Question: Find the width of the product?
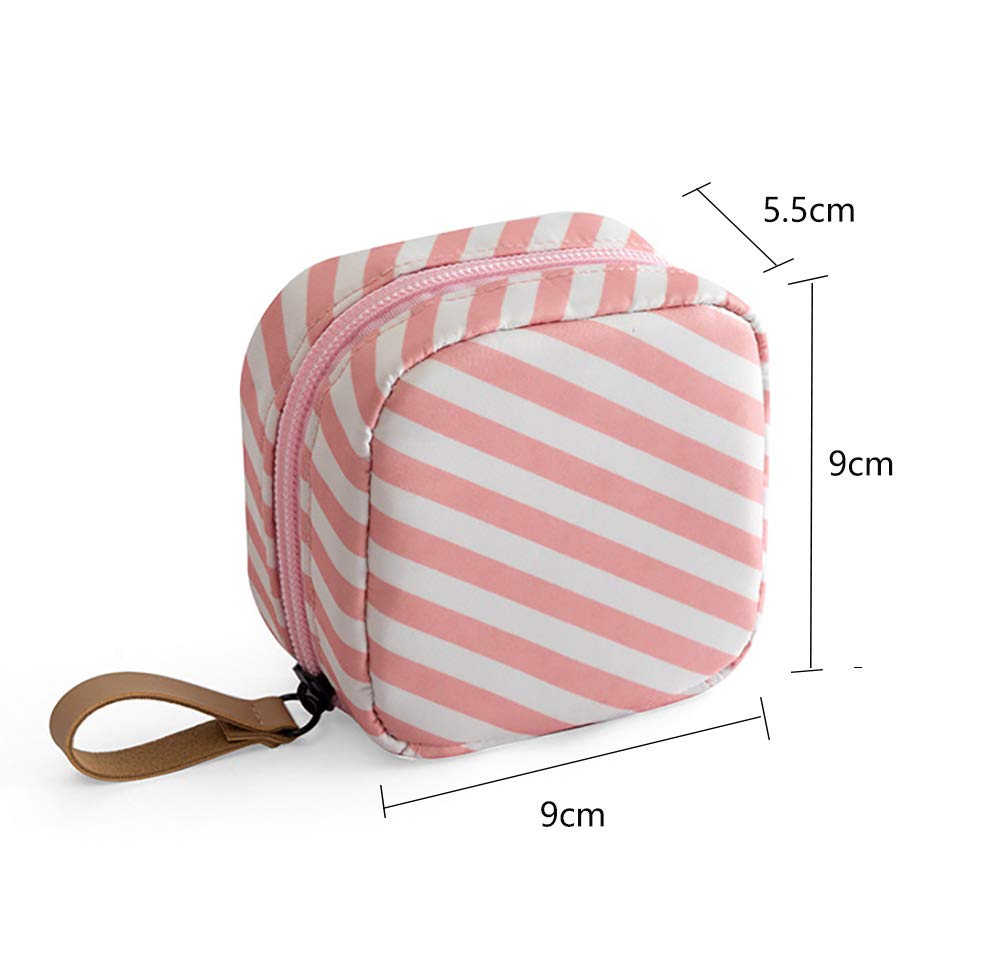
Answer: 5.5 centimetre